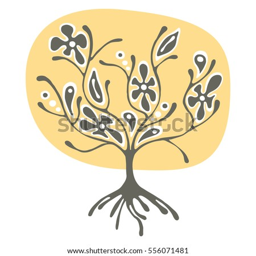
vector hand drawn illustration , yellow decorative ornamental stylized tree .